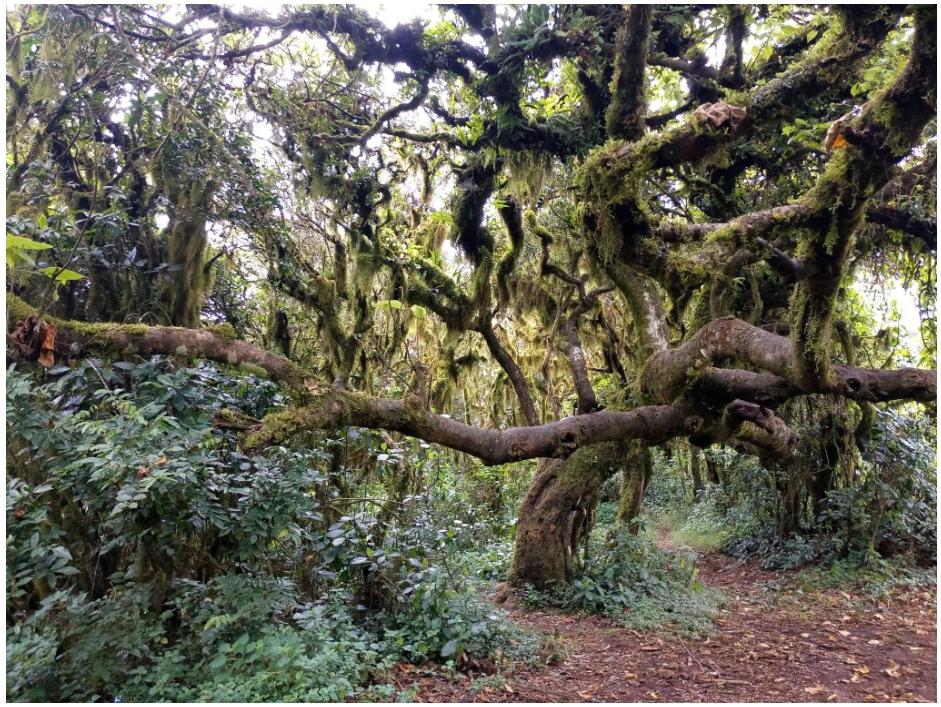
Miti mirefu na mifupi ya aina mbalimbali, imeota kwa wingi kwenye eneo lenye uoto wa asili, na udongo wenye unyevunyevu na rutuba, kwa pamoja vikitengeneza, misitu minene katika eneo la kitropiki.